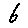
Label: 6